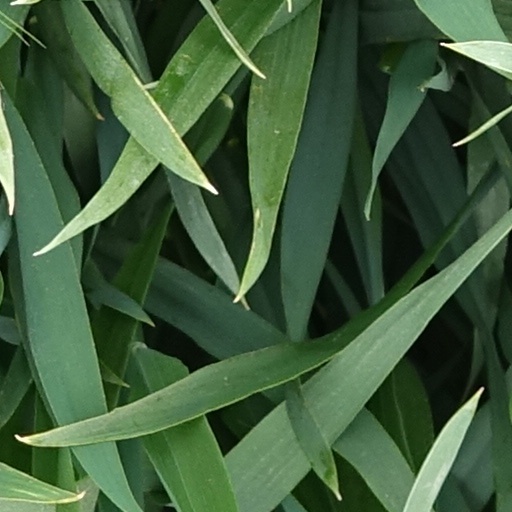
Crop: wheat